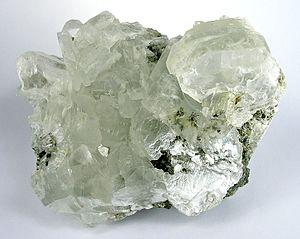
La brucite est le corps chimique minéral naturel composé ionique des cations magnésium Mg²⁺ et des anions hydroxyles OH⁻, soit l'hydroxyde de magnésium de formule chimique Mg(OH)₂.